Showman

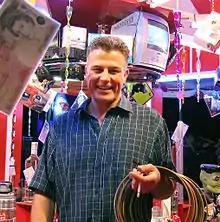
Robert Edwards, a seventh generation British showman, running his Ring and Blocks stall

In the United Kingdom, showmen are a community intrinsically linked to the businesses they operate, such as funfairs and circuses. The Showmen's Guild of Great Britain is the most dominant trade association, with a membership of around 4,700 and a total collective of 25,000 showmen and -women in the industry.